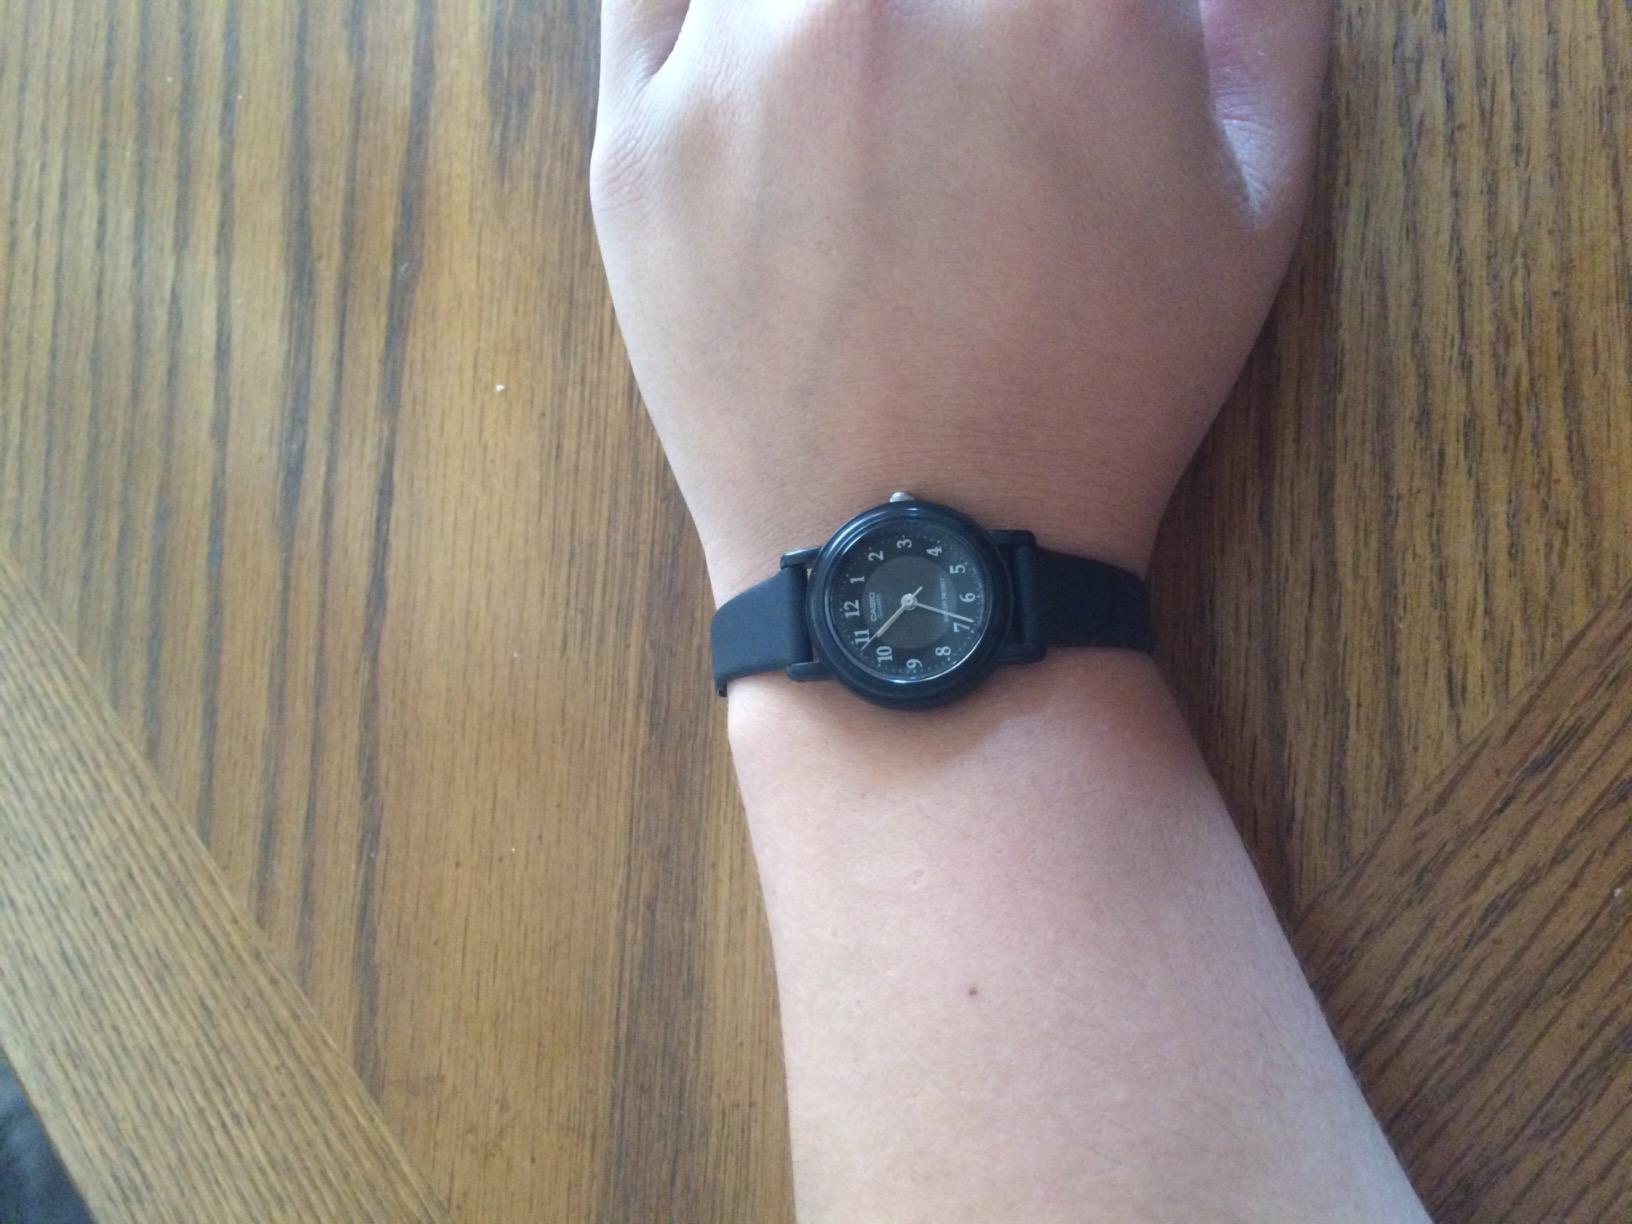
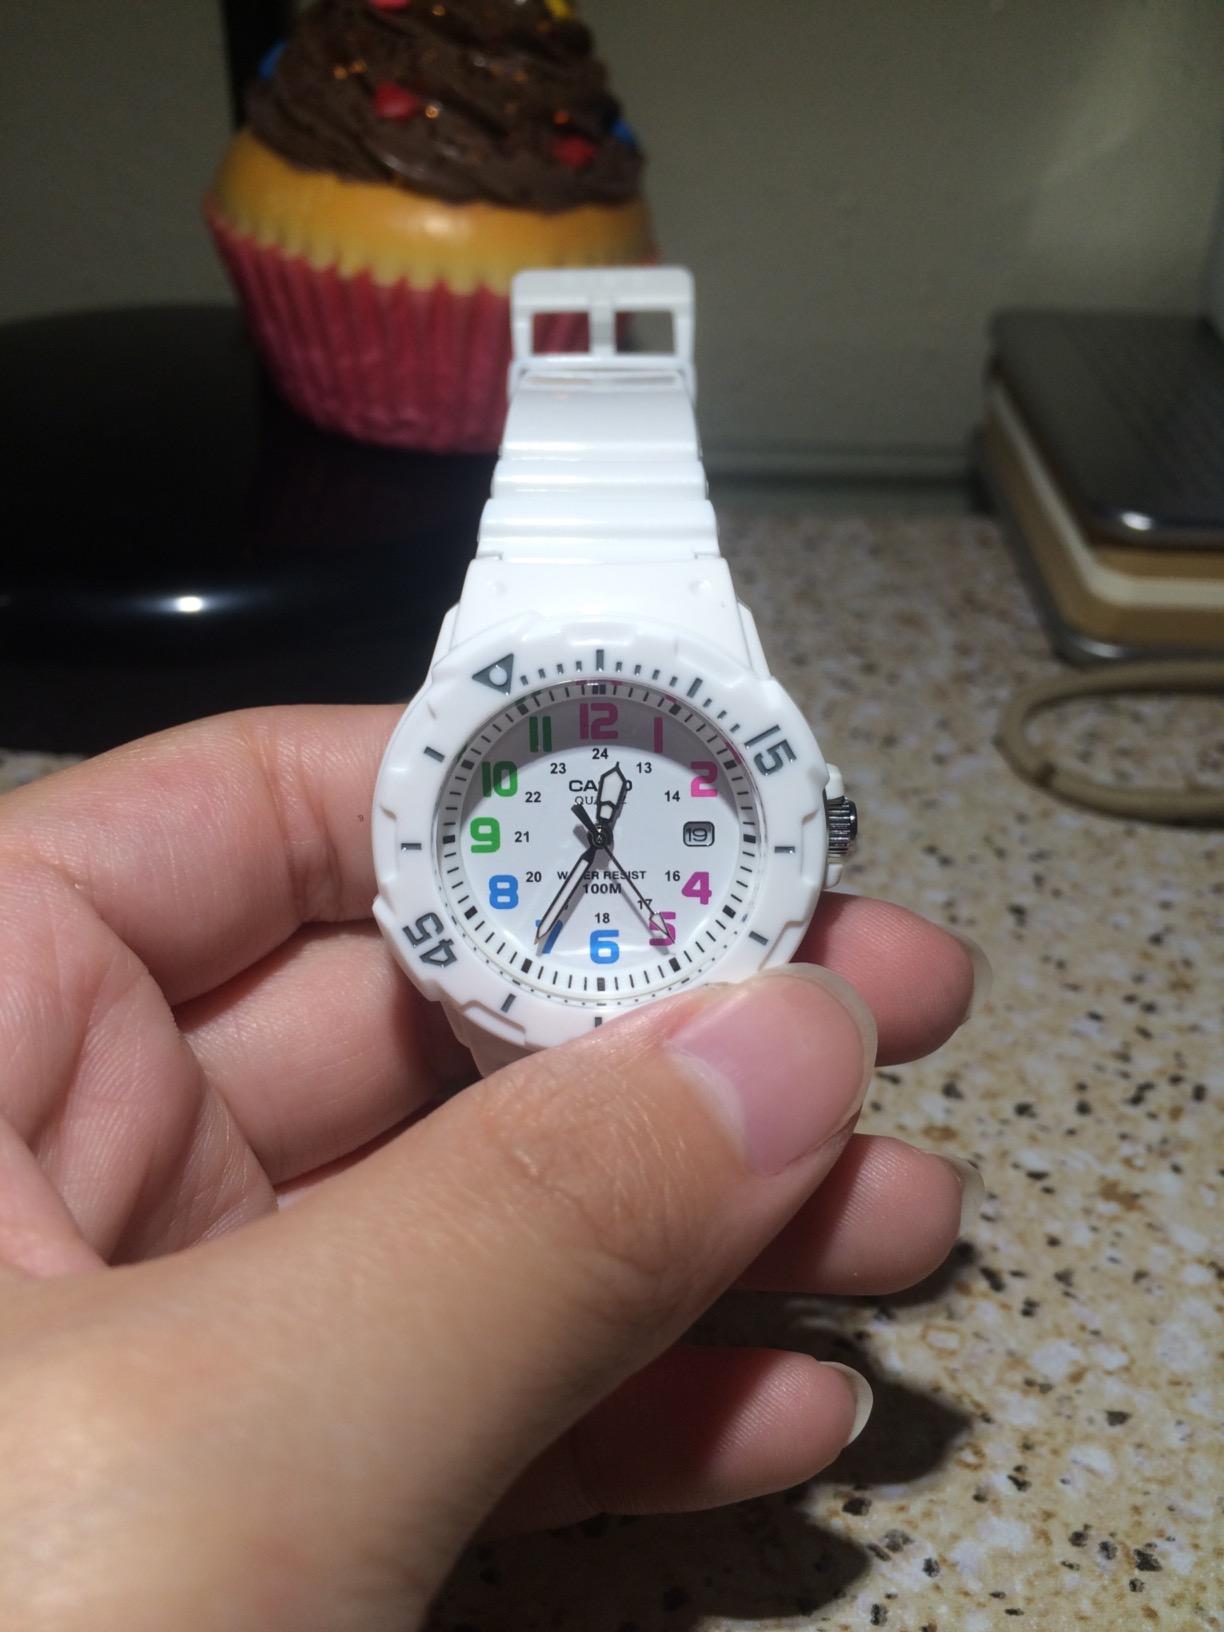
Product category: accessories_watch
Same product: no